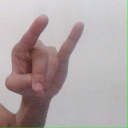
अक्षर: च